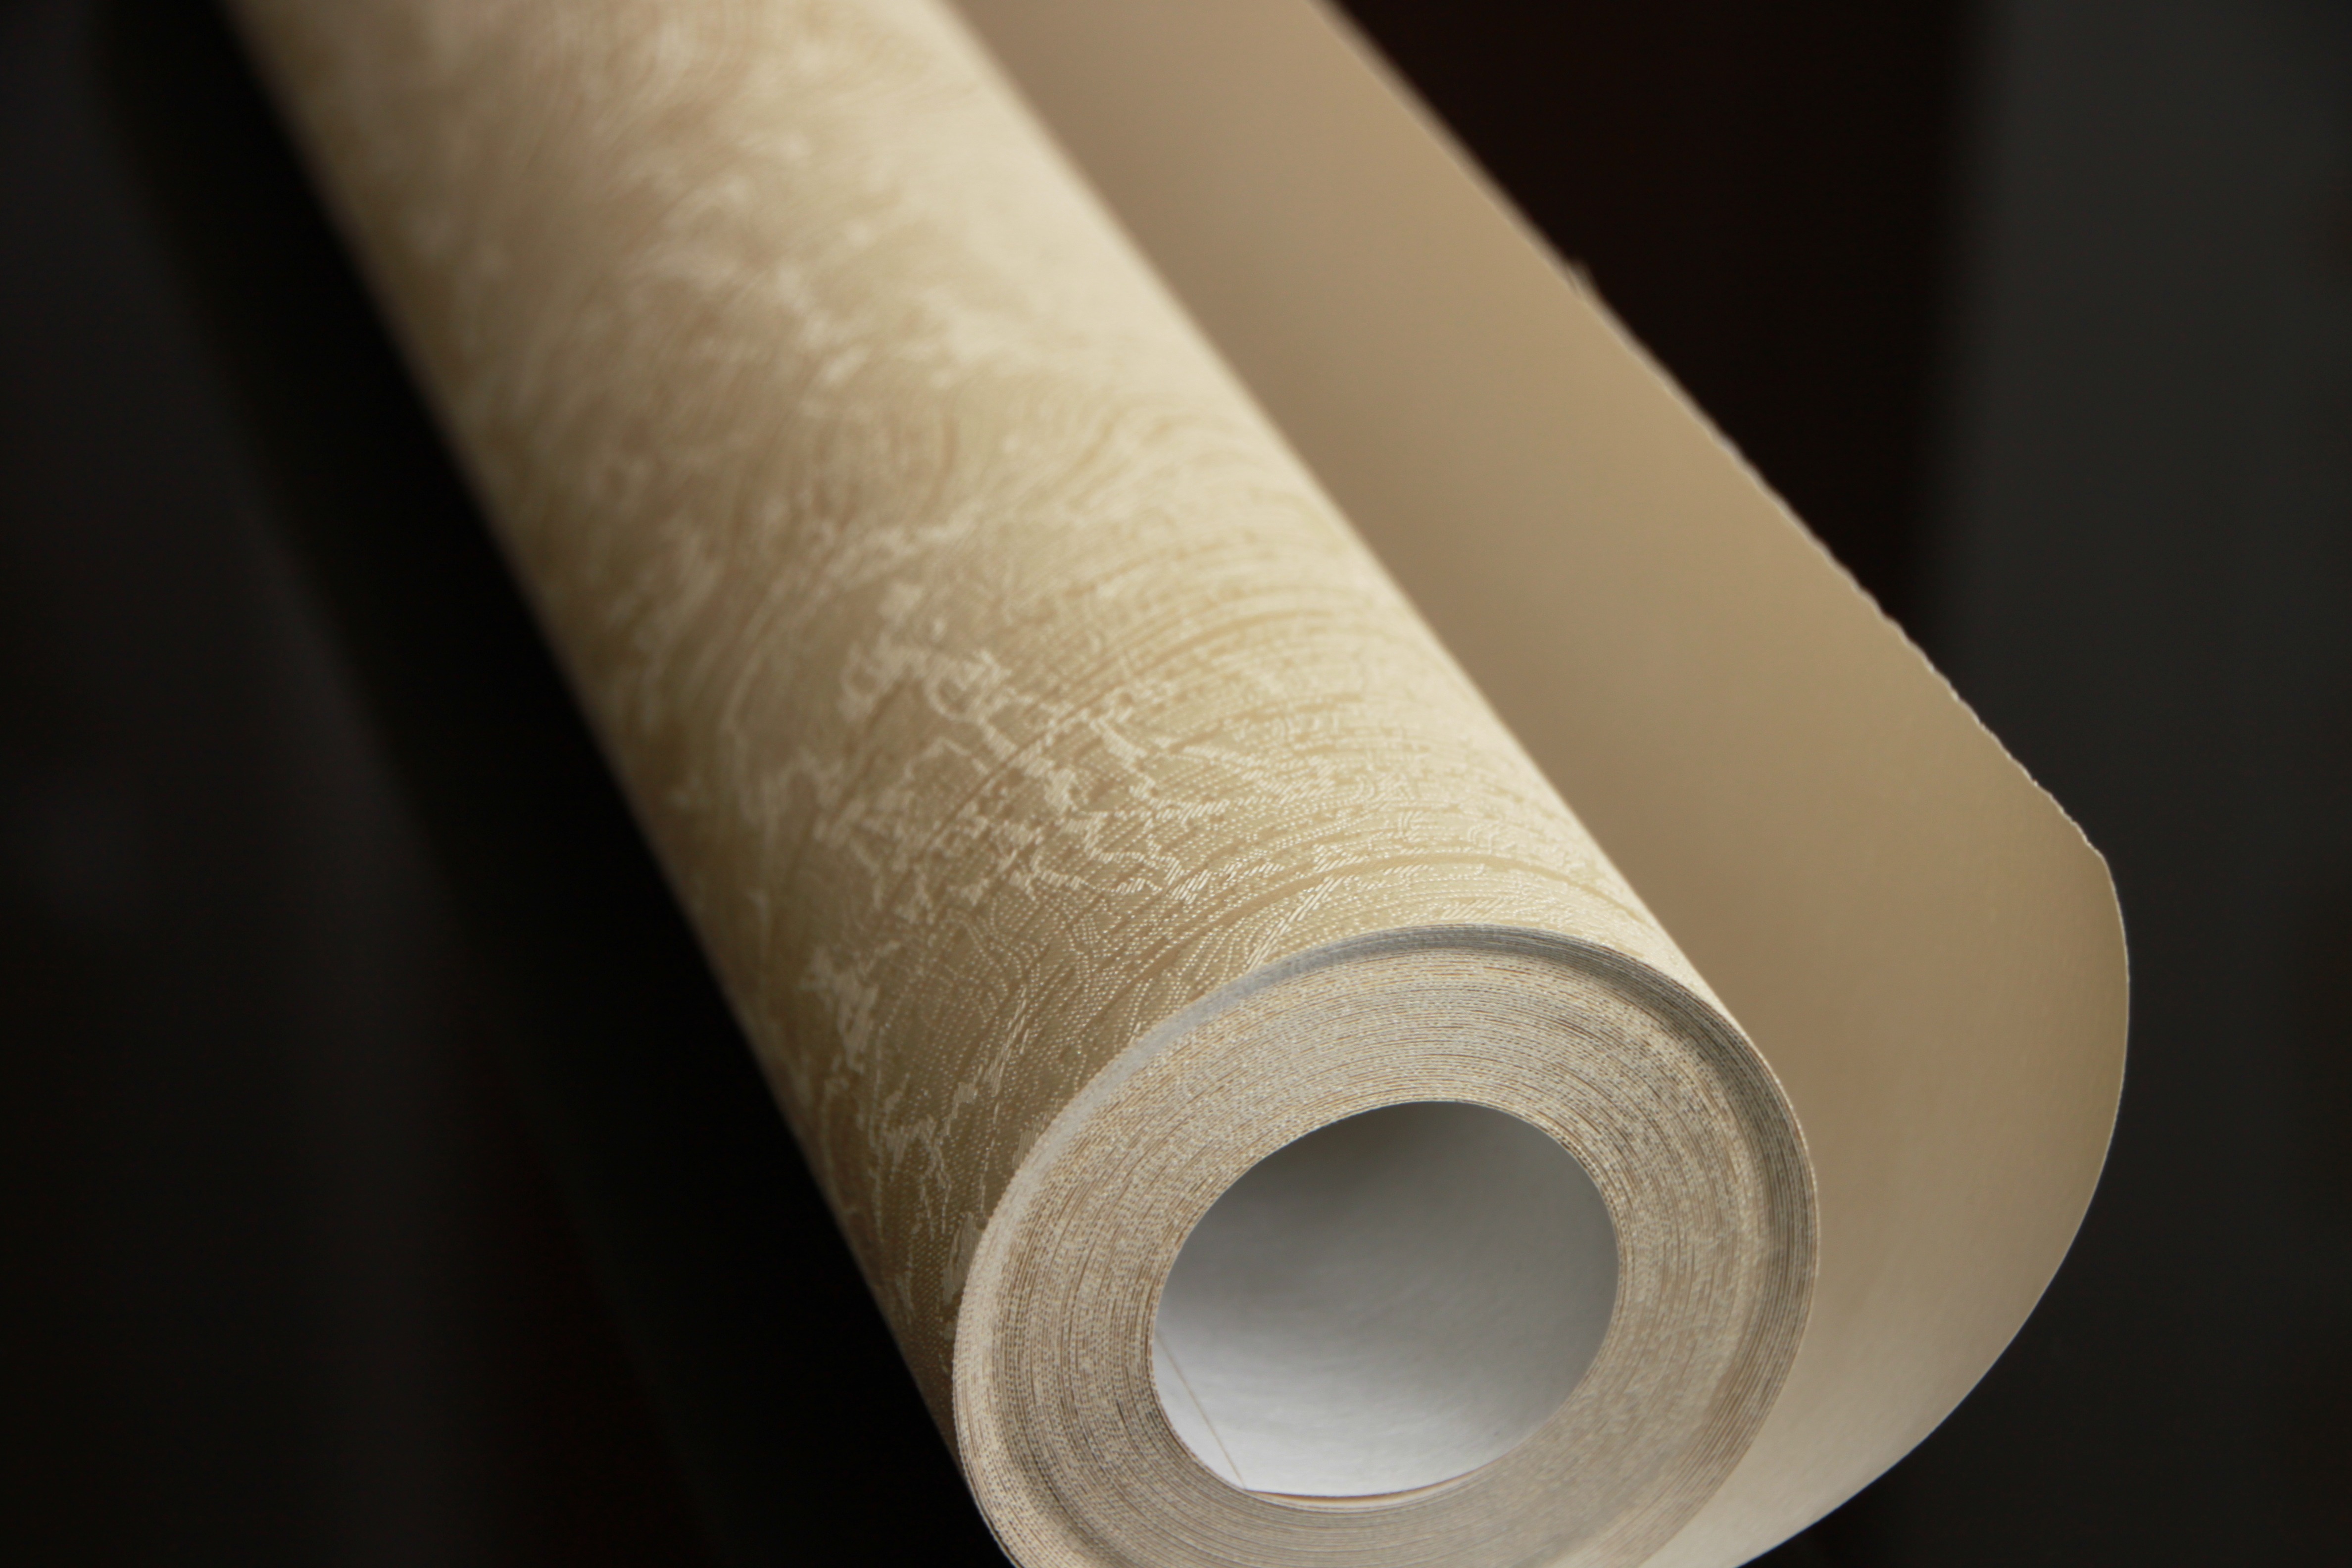
wood, wall, golden, paper, arm, decor, material, circle, close up, textile, design, roll, wallpaper, hang, cover, household, plastic wrap, wallcovering